Richard Conte

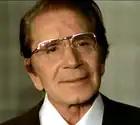
Conte in the Italian film "Shoot First, Die Later" (1974).

Conte's later performances include "", "The Challengers" (1970), and "The Name of the Game" (1970).